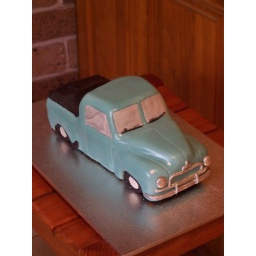
I carved this from a fruit cake and covered it in fondant.